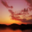
Label: sea